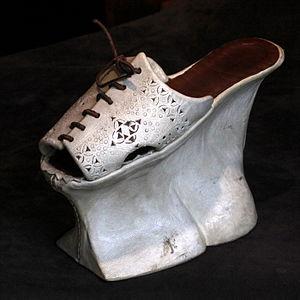
Une chopine est un type de chaussure à semelles compensées pour femme devenu populaire durant les XVᵉ, XVIᵉ et XVIIᵉ siècles. Les chopines étaient originellement utilisées en tant que sabot dans le but de protéger les chaussures et habits de la boue et des débris.